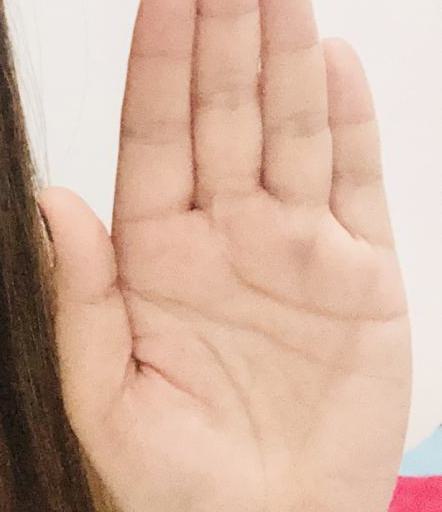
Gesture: stop